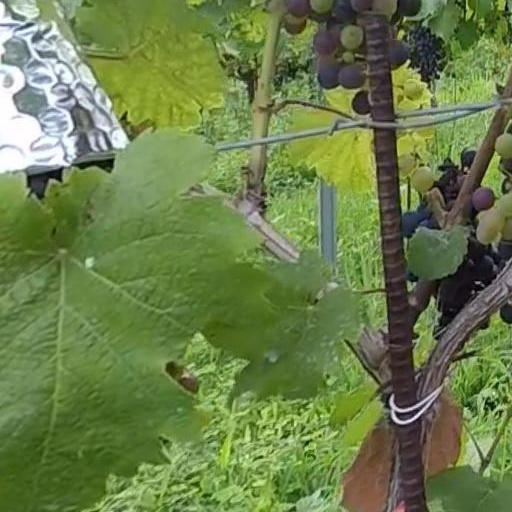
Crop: grape